Perichoresis

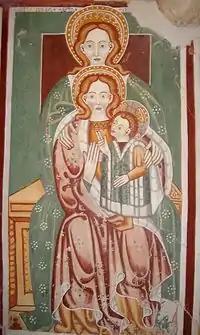
A trinitarian action of grace is implied in sacred art of the type Anna selbdritt: creator Father, redeemer Son, reflexive procession of the Holy Spirit, with the divine Christ-child pointing back at his human mother and grandmother.

The relationship of the Triune God is intensified by the relationship of "perichoresis". This indwelling expresses and realizes fellowship between the Father and the Son. It is intimacy. Jesus compares the oneness of this indwelling to the oneness of the fellowship of his church from this indwelling. "That they all may be one; as thou, Father, art in me, and I in thee, that they also may be one in us" (John 17:21). The great 12th century Cistercian reformer St. Bernard of Clairvaux spoke of the Holy Spirit as the kiss of God, the Holy Spirit being thus not generated but proceeding from the love of the Father and the Son through an act of their unified will.